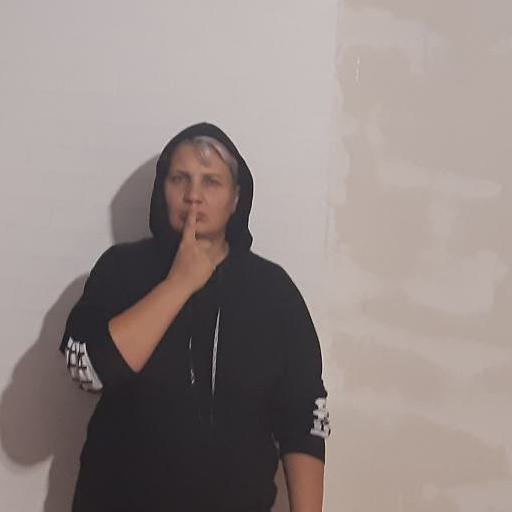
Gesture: mute